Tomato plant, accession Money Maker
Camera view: vertical (180 deg); turntable rotation: 150 degrees
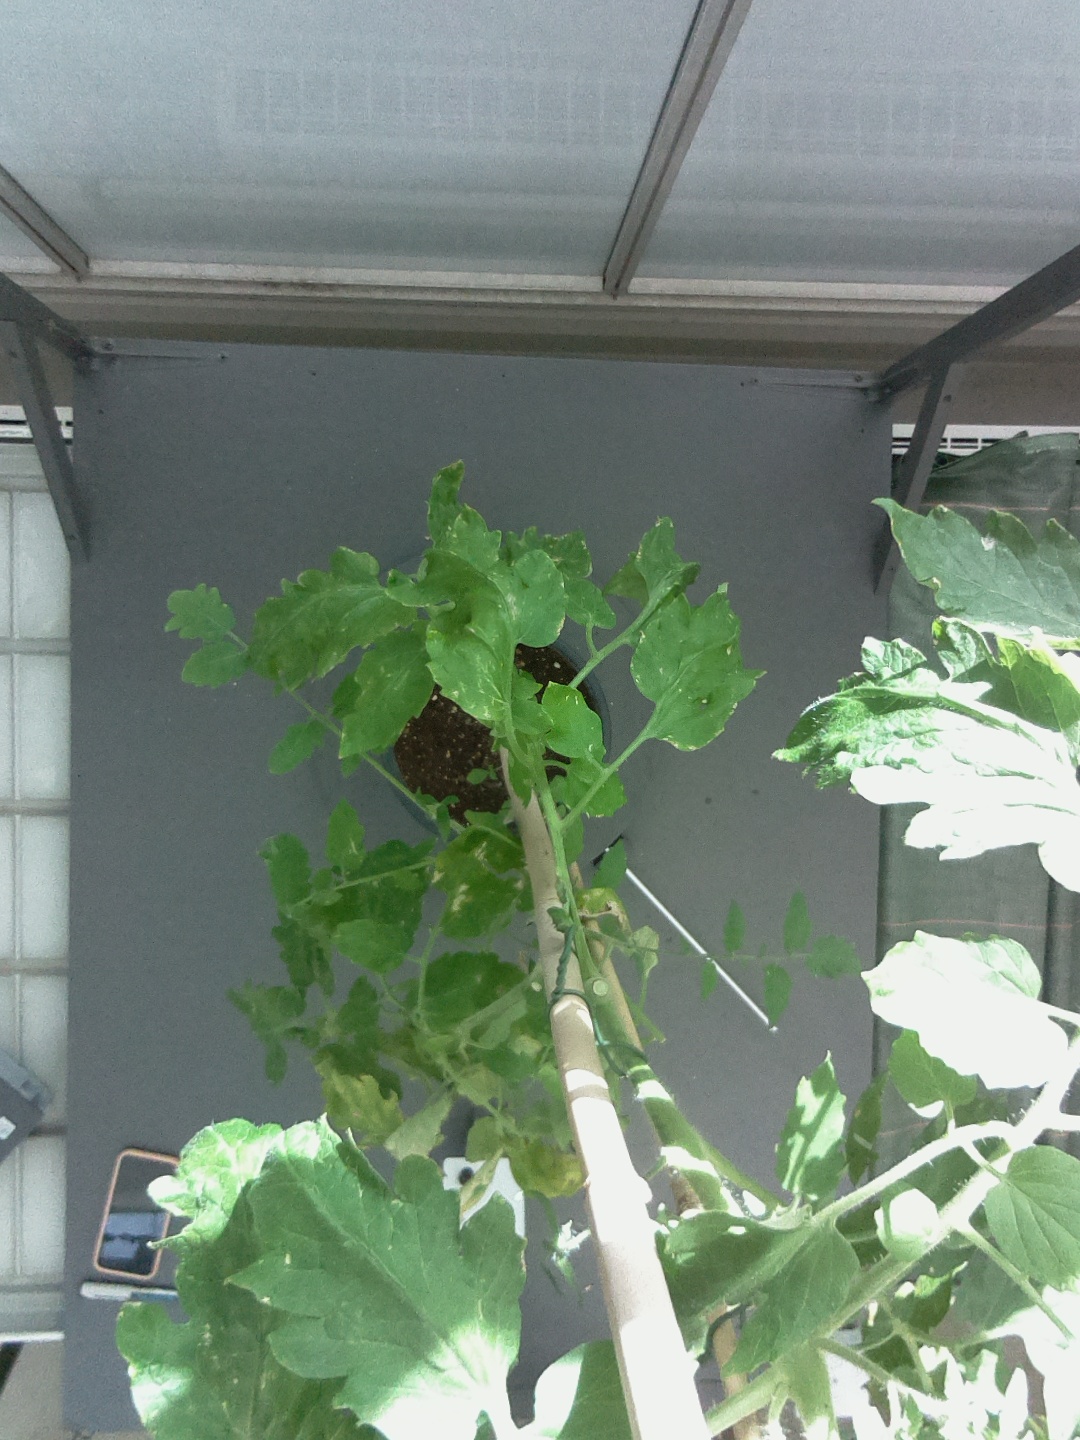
BBCH growth stage 78: 80% -90% of final fruit size